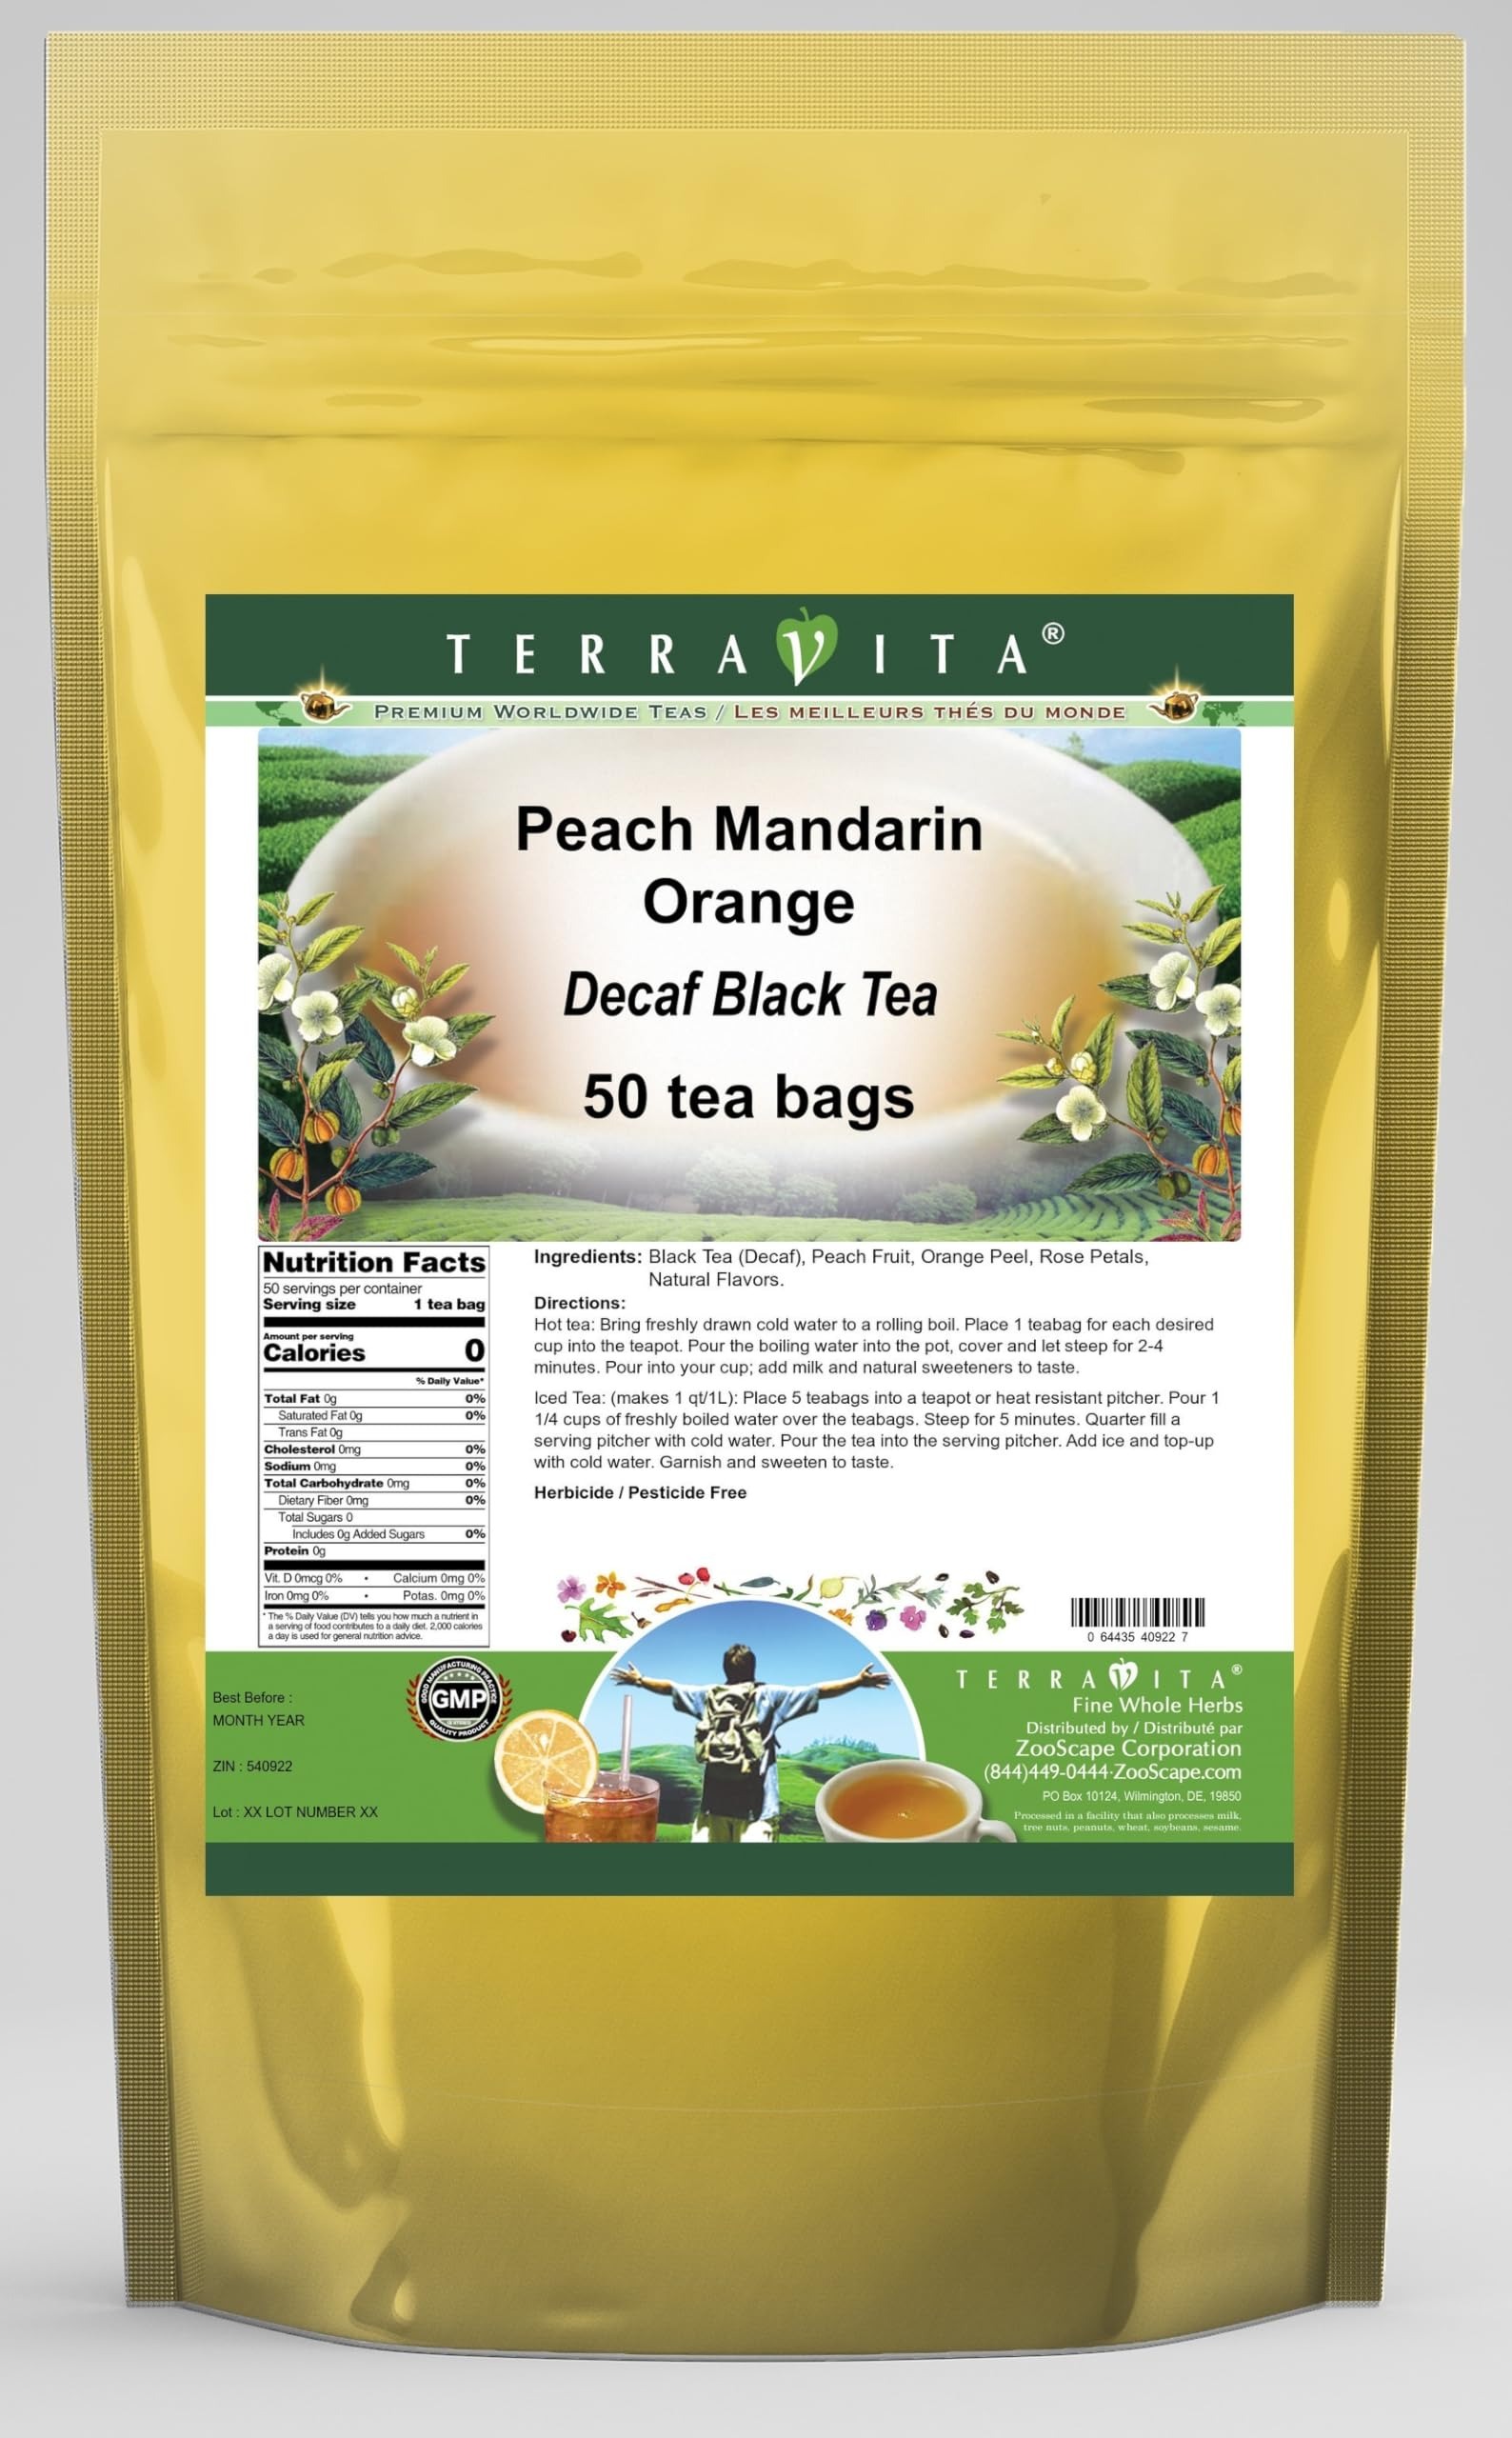
Item Name: Peach Mandarin Orange Decaf Black Tea (50 tea bags, ZIN: 540922) - 2 Pack
Bullet Point 1: Our Peach Mandarin Orange Decaf Black Tea is a wonderful flavored decaffeinated Black tea with Peach Fruit, Orange Peel and Rose Petals. You will enjoy the simple and elegant Peach Mandarin Orange taste! - Ingredients: Decaf Black tea, Peach Fruit, Orange Peel, Rose Petals and Natural Peach Mandarin Orange Flavor.
Bullet Point 2: No fillers.
Bullet Point 3: Manufacturer: TerraVita
Bullet Point 4: Size: 50 tea bags
Bullet Point 5: Black Tea Bags - Packed in a convenient upright pouch!
Product Description: Our Peach Mandarin Orange Decaf Black Tea is a wonderful flavored decaffeinated Black tea with Peach Fruit, Orange Peel and Rose Petals. You will enjoy the simple and elegant Peach Mandarin Orange taste! - Ingredients: Decaf Black tea, Peach Fruit, Orange Peel, Rose Petals and Natural Peach Mandarin Orange Flavor. - Hot tea brewing method: Bring freshly drawn cold water to a rolling boil. Place 1 teabag for each desired cup into the teapot. Pour the boiling water into the pot, cover and let steep for 2-4 minutes. Pour into your cup; add milk and natural sweeteners to taste. - Iced tea brewing method: (to make 1 liter/quart): Place 5 teabags into a teapot or heat resistant pitcher. Pour 1 1/4 cups of freshly boiled water over the teabags. Steep for 5 minutes. Quarter fill a serving pitcher with cold water. Pour the tea into the serving pitcher. Add ice and top-up with cold water. Garnish and sweeten to taste. - TerraVita is an exclusive line of premium-quality, natural source products that use only the finest, purest and most potent ingredients found around the world. TerraVita is hallmarked by the highest possible standards of purity, potency, stability and freshness. All of our products are prepared with the highest elements of quality control, from raw materials through the entire manufacturing process, up to and including the moment that the bottles or bags are sealed for freshness and shipped out to you. Our highest possible standards are certified by independent laboratories and backed by our personal guarantee. - TerraVita exists to meet and ensure your family's health and wellness without the harmful effects of chemicals and health products. We strive to make all of our products affordable and reliable and are constantly searching the market to maintain our affor
Value: 100.0
Unit: Count

Price: 80.86